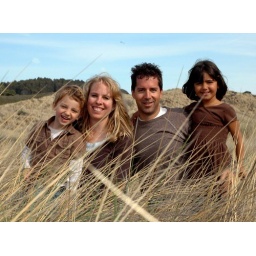
Family in the beach grass